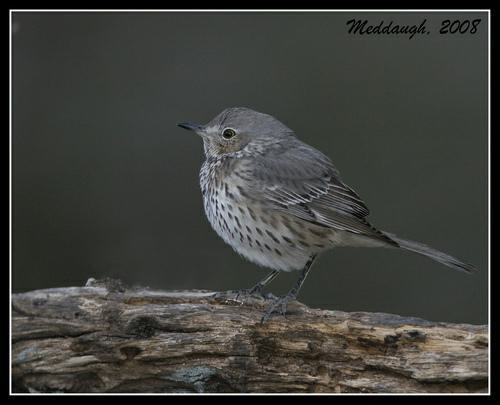
A photo of a sage thrasher